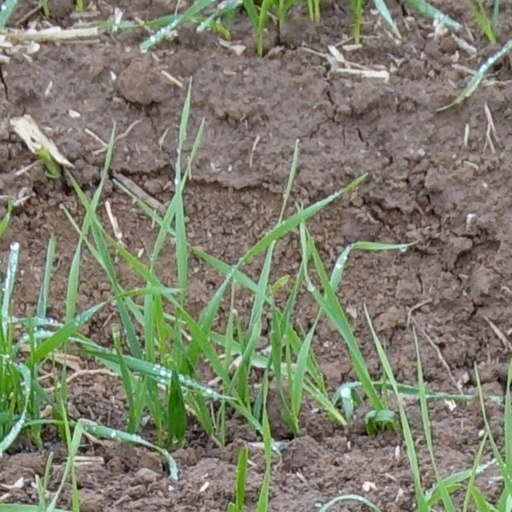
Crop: wheat